Ford's Store

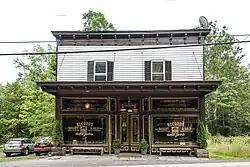
Ford's Store in 2013 was home to a record shop

Ford's Store is a historic general store located in the hamlet of Oak Hill in the town of Durham in Greene County, New York.